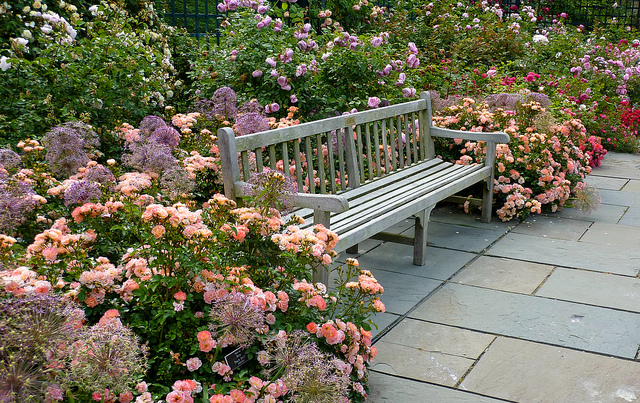
user: Given an image and a question. Answer the question in a short answer. Question: How many people can be seated in the furniture? Short Answer:
assistant: 4